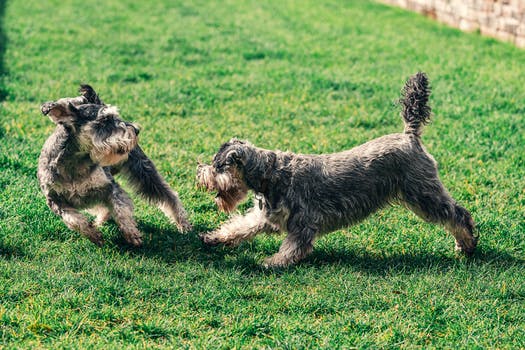
Label: No Watermark